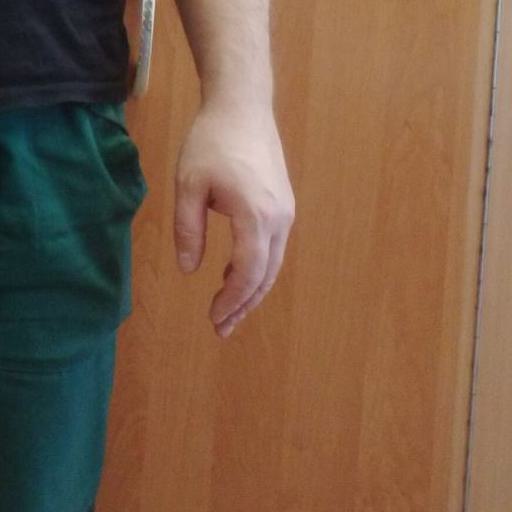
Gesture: no_gesture